Southern Rhodesia

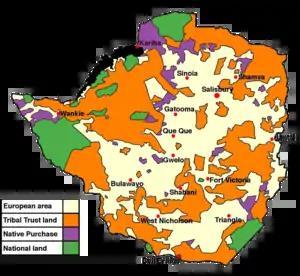
Land apportionment in Rhodesia in 1965

In 1953, with calls for independence mounting in many of its African possessions, the United Kingdom created the Federation of Rhodesia and Nyasaland (or the Central African Federation, CAF), which consisted of Southern Rhodesia, Northern Rhodesia and Nyasaland (now Zimbabwe, Zambia, and Malawi, respectively). The idea was to try to steer a middle road between the differing aspirations of the black nationalists, the colonial administration and the white settler population. The CAF sought to emulate the experience of Australia, Canada and South Africa – wherein groups of colonies had been federated together to form viable independent nations. Originally designed to be "an indissoluble federation", the CAF quickly started to unravel due to the low proportion of British and other white citizens in relation to the larger black populations. Additionally, by incorporating the tribes within the Federation as potential citizens, the Federation created the paradoxical situation of having a white elite owning most of the land and capital, whilst being completely dependent upon cheap black labour.